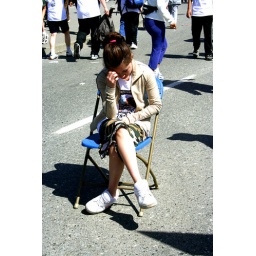
The girl was just sitting there, on her blue chair in the middle of the chaotic crowd.